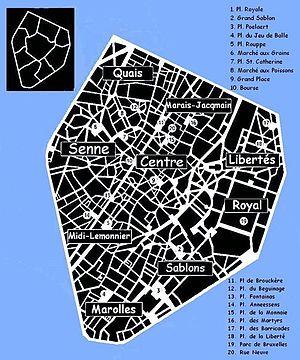
Le Pentagone (Bruxelles) et ses quartiers
Bruxelles ou la ville de Bruxelles est une commune de Belgique de 183 287 habitants, capitale de la Belgique, de la Fédération Wallonie-Bruxelles, de la Communauté flamande ainsi que le siège de plusieurs institutions de l'Union européenne. La commune porte le titre honorifique de ville. Elle est située au centre de la région de Bruxelles-Capitale et est entourée par d'autres communes qui constituent avec elle cette région de 19 communes peuplée de 1 211 026 habitants au 1ᵉʳ janvier 2020 et dotée de l'autorité supra-communale d'un gouvernement et d'un parlement. À l'extérieur s'étend la périphérie bruxelloise débordant dans la Région flamande dans laquelle la région bruxelloise est enclavée pour former l'agglomération bruxelloise.